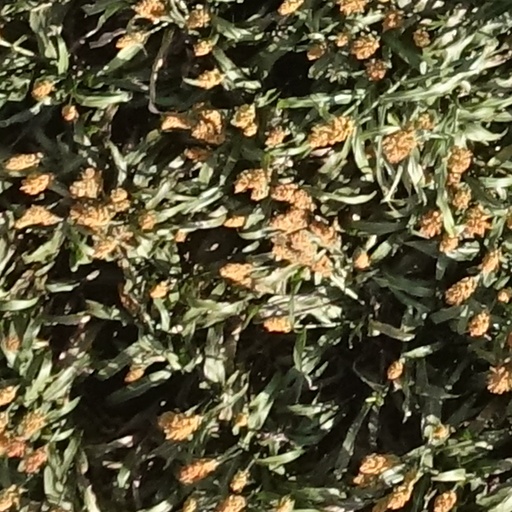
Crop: sorghum